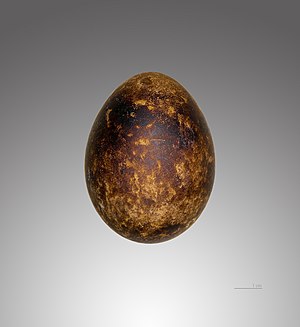
Hvepsevåge / Yngletid
Hvepsevågens æg
Hvepsevåge er en middelstor europæisk rovfugl, der overvintrer i Afrika. Den lever skjult i skove, også i Danmark. Oftest iagttages fuglen på trækket forår og sensommer, hvor den ligesom andre rovfugle udnytter termikken til at skrue sig op og derefter glide på ubevægelige vinger i retning af målet.